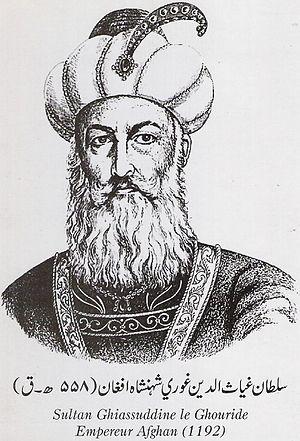
Cette liste présente les dirigeants de la Perse et de l'Iran.
Cette page dresse une liste de personnalités nées au cours de l'année 1139 :